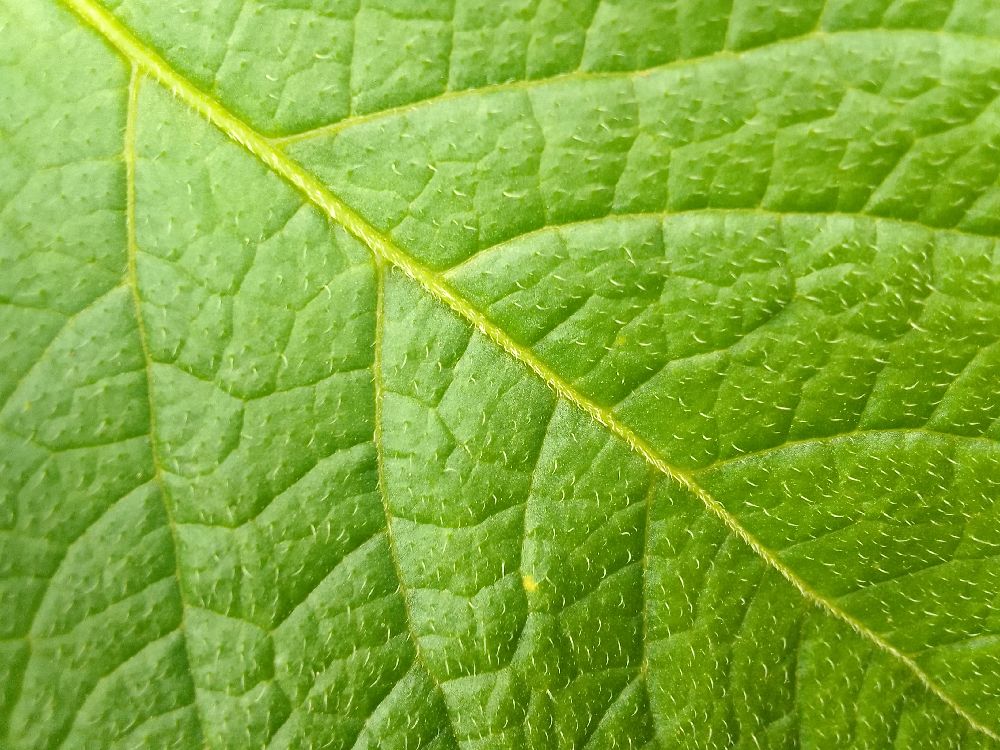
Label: Healthy